Bahia incident

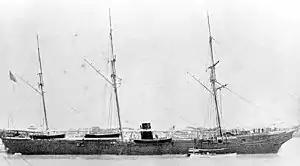
USS "Wachusett"

As a result of USS "Wachusett"s attack on the "Florida" in Bahia harbor, Commander Collins was court martialed due to pressure from the Brazilian government and was threatened with removal from duty. However, the United States Navy and many Northerners felt that Collins' attack was effective in defeating the Confederates so his sentence was never carried out. Collins eventually became a captain in 1866 largely for his victory over the "Florida". The Brazilian government demanded that the Union Navy return their prize to the Confederates at Bahia but the "Florida" was sunk in a collision with USAT "Alliance" on November 28 off Virginia. Some have speculated that the sinking was not an accident but was encouraged by Admiral David Dixon Porter who did not want the vessel returned to the Confederate Navy.